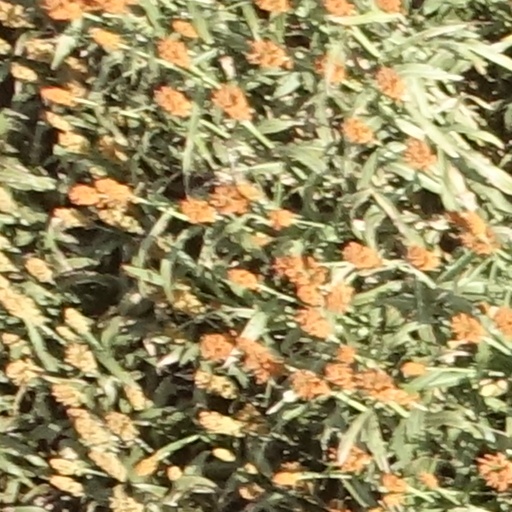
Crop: sorghum